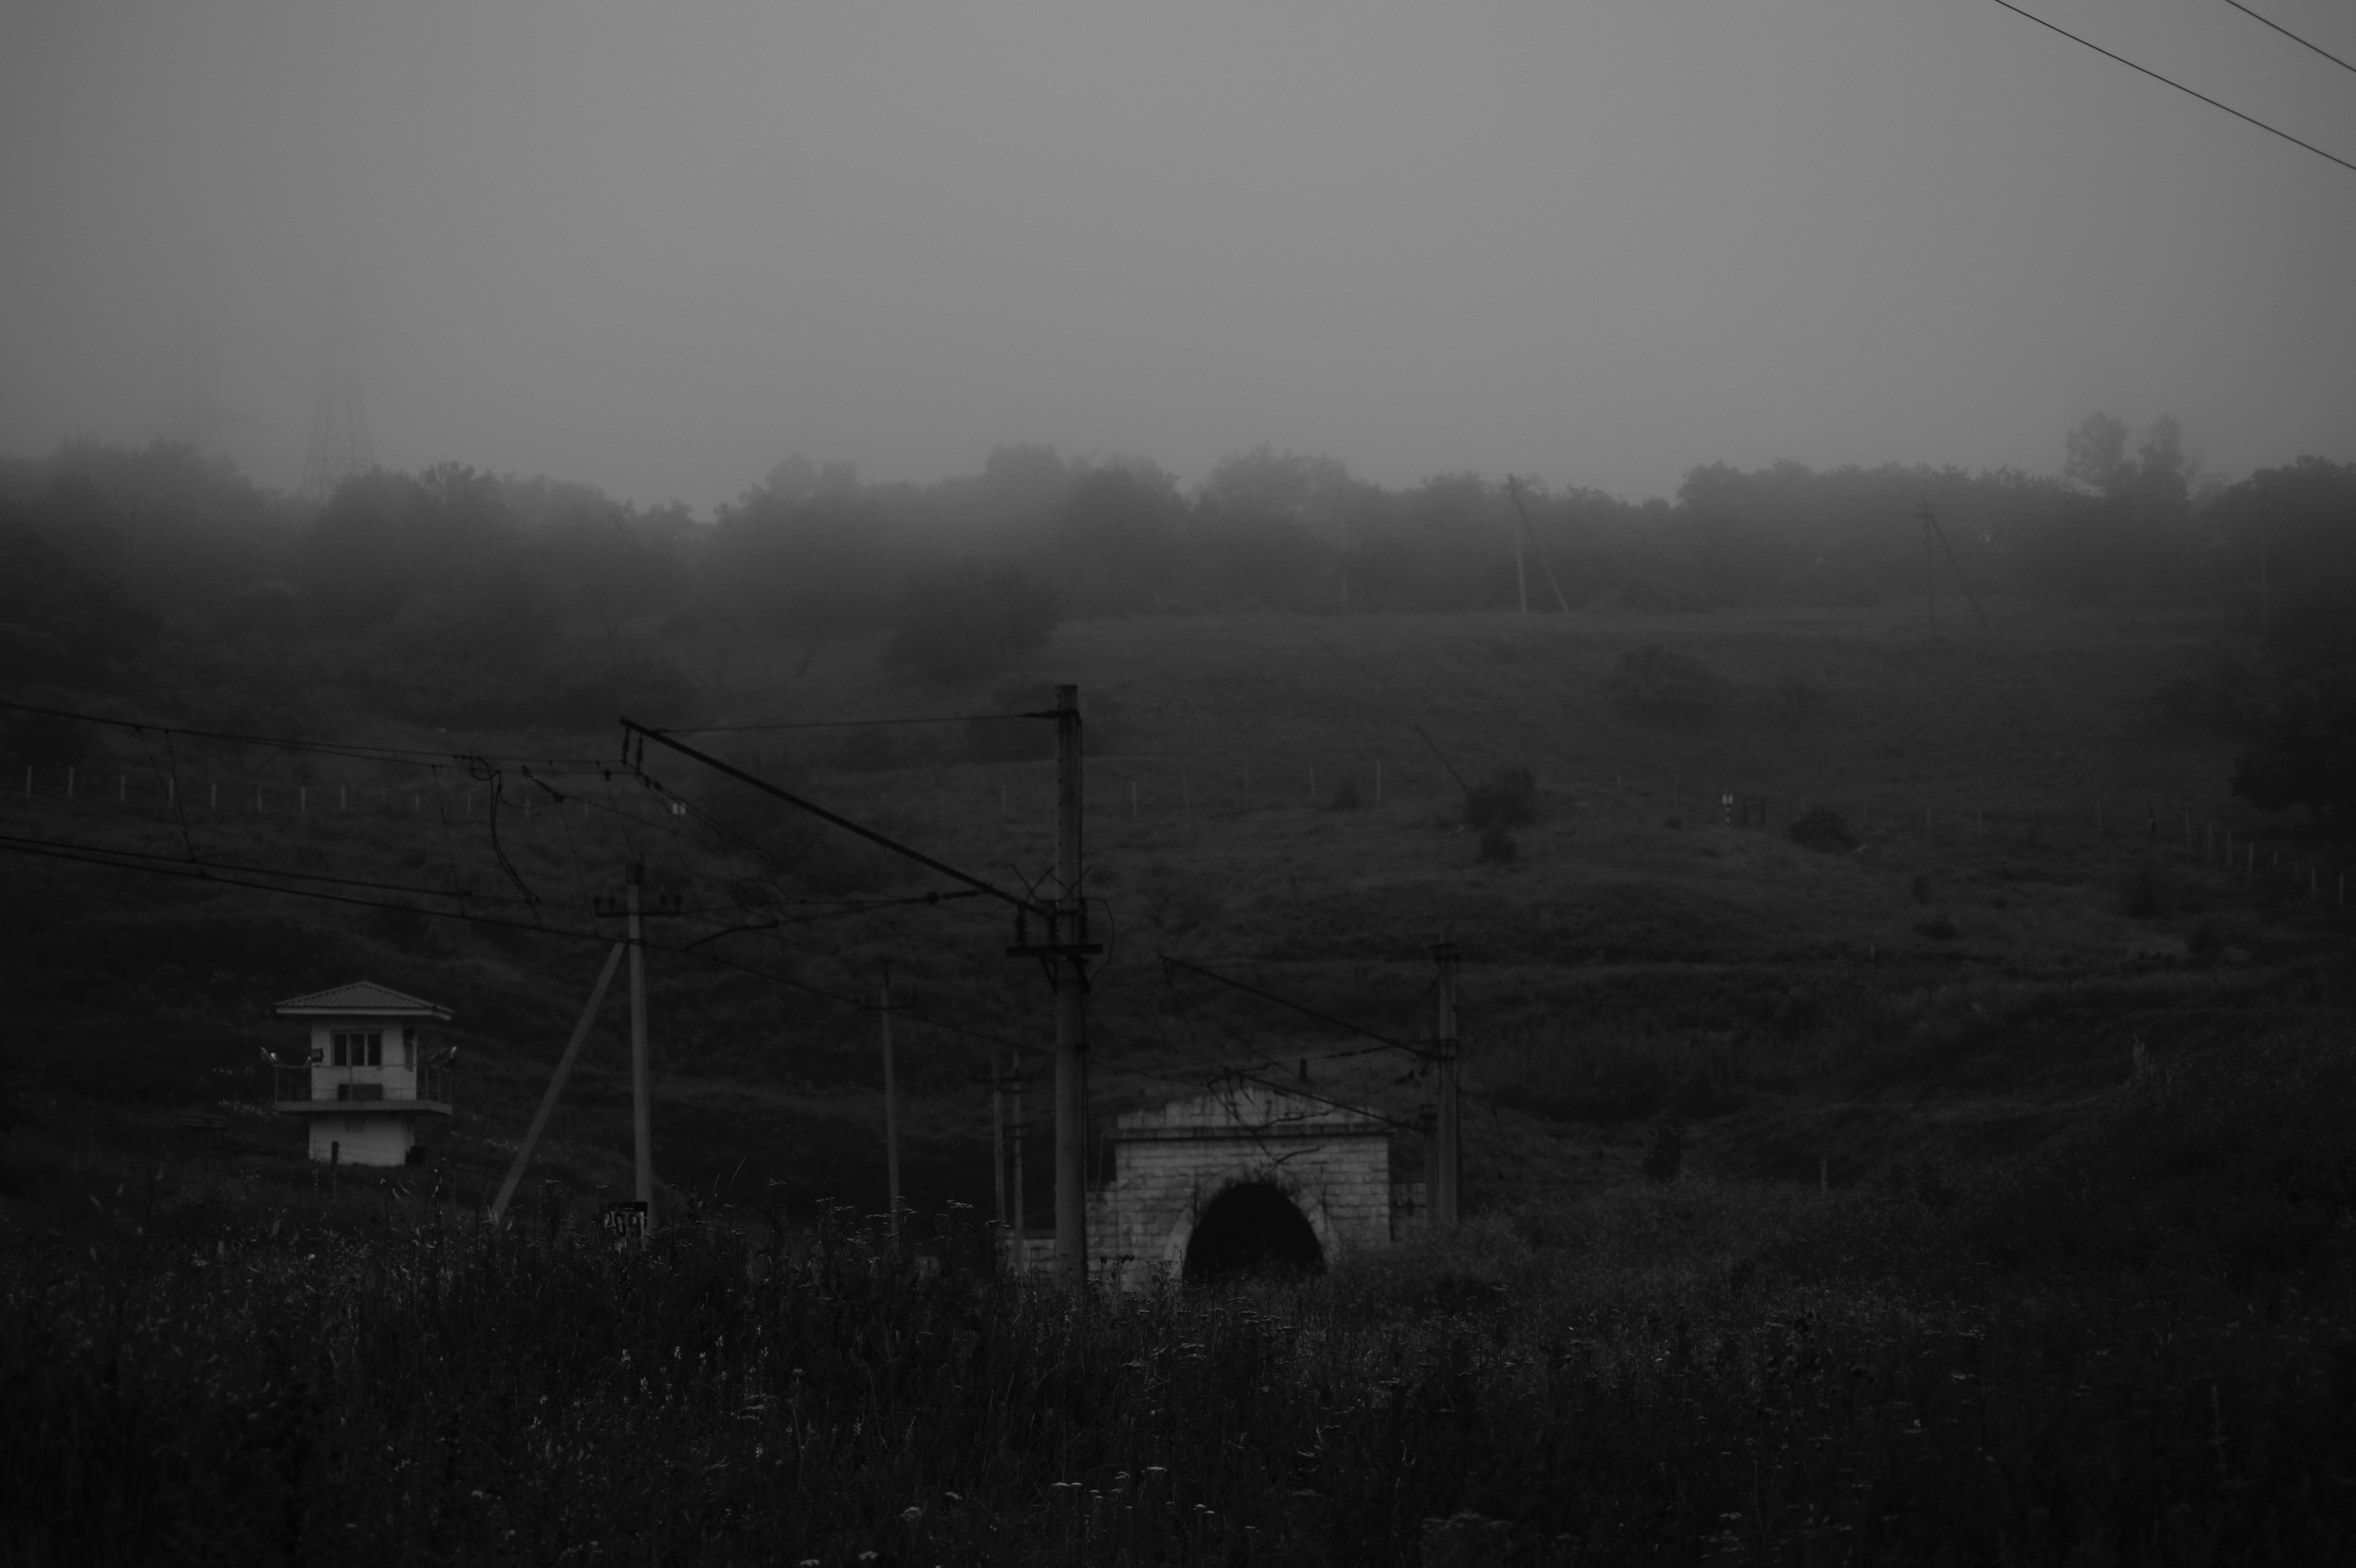
cloud, black and white, fog, mist, morning, dawn, atmosphere, weather, haze, darkness, black, monochrome, monochrome photography, atmospheric phenomenon, atmosphere of earth